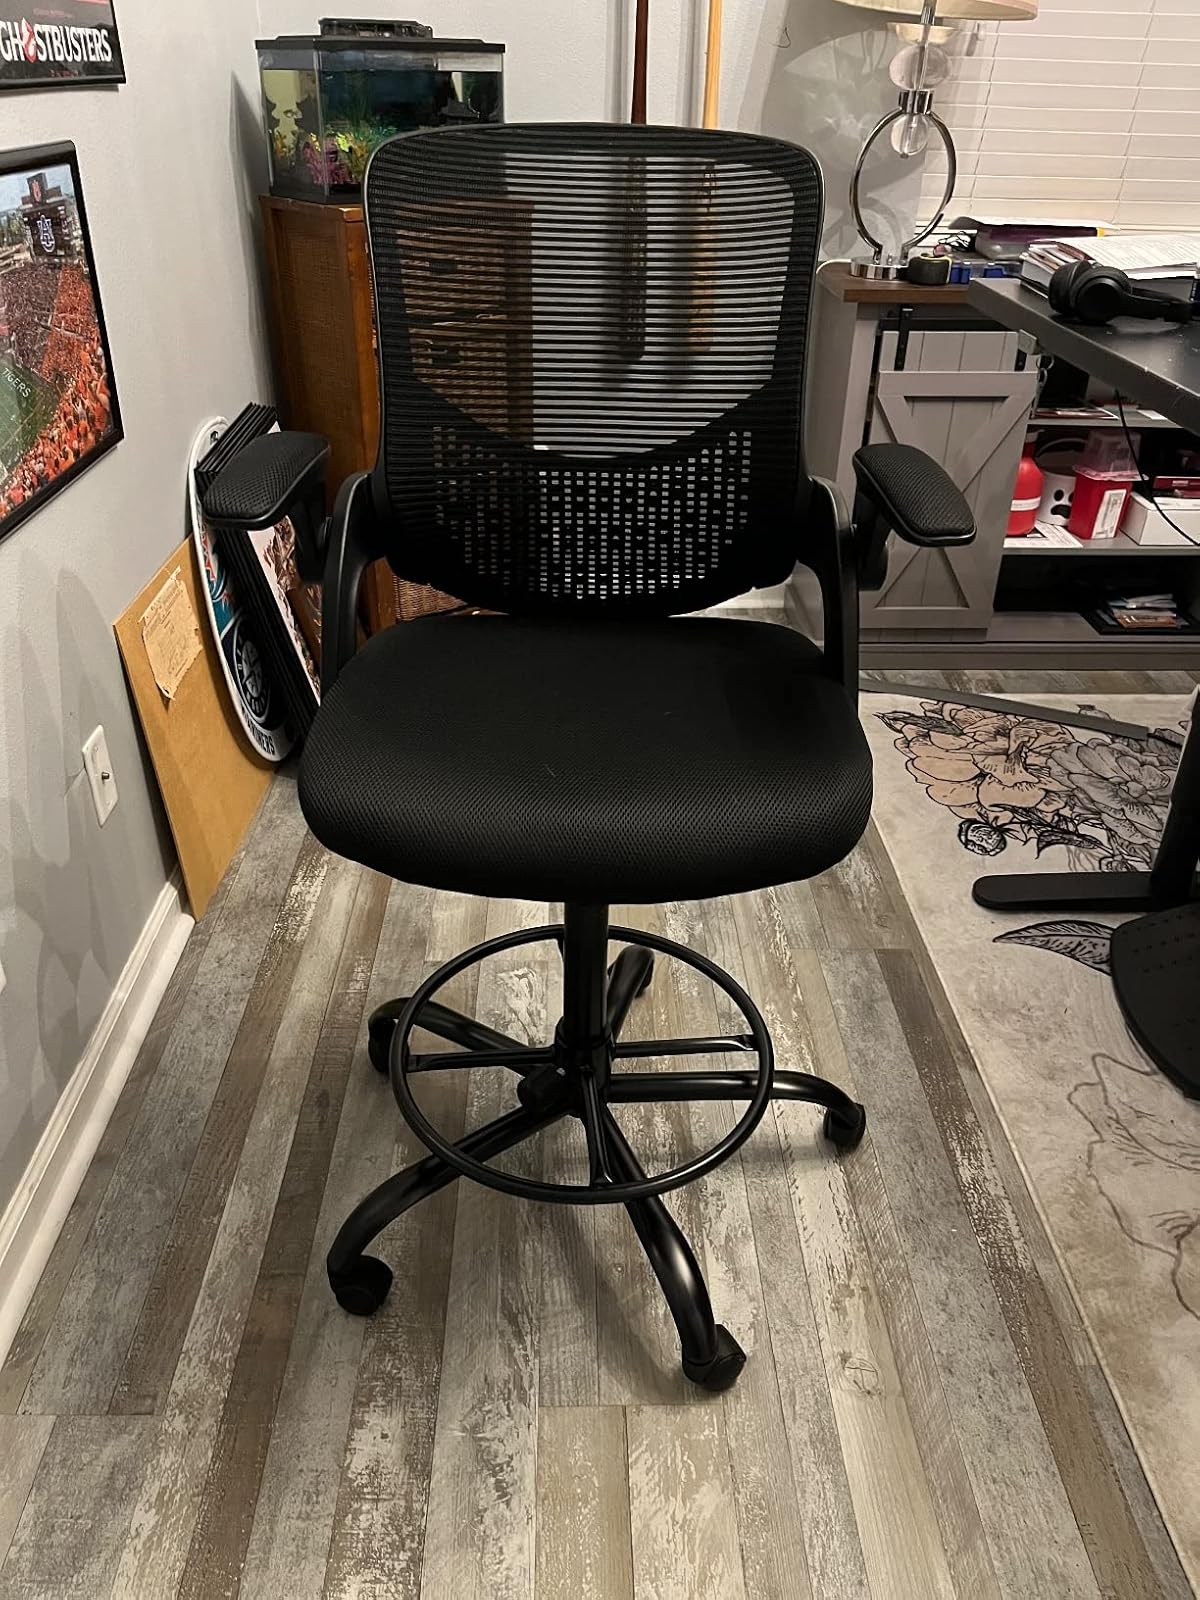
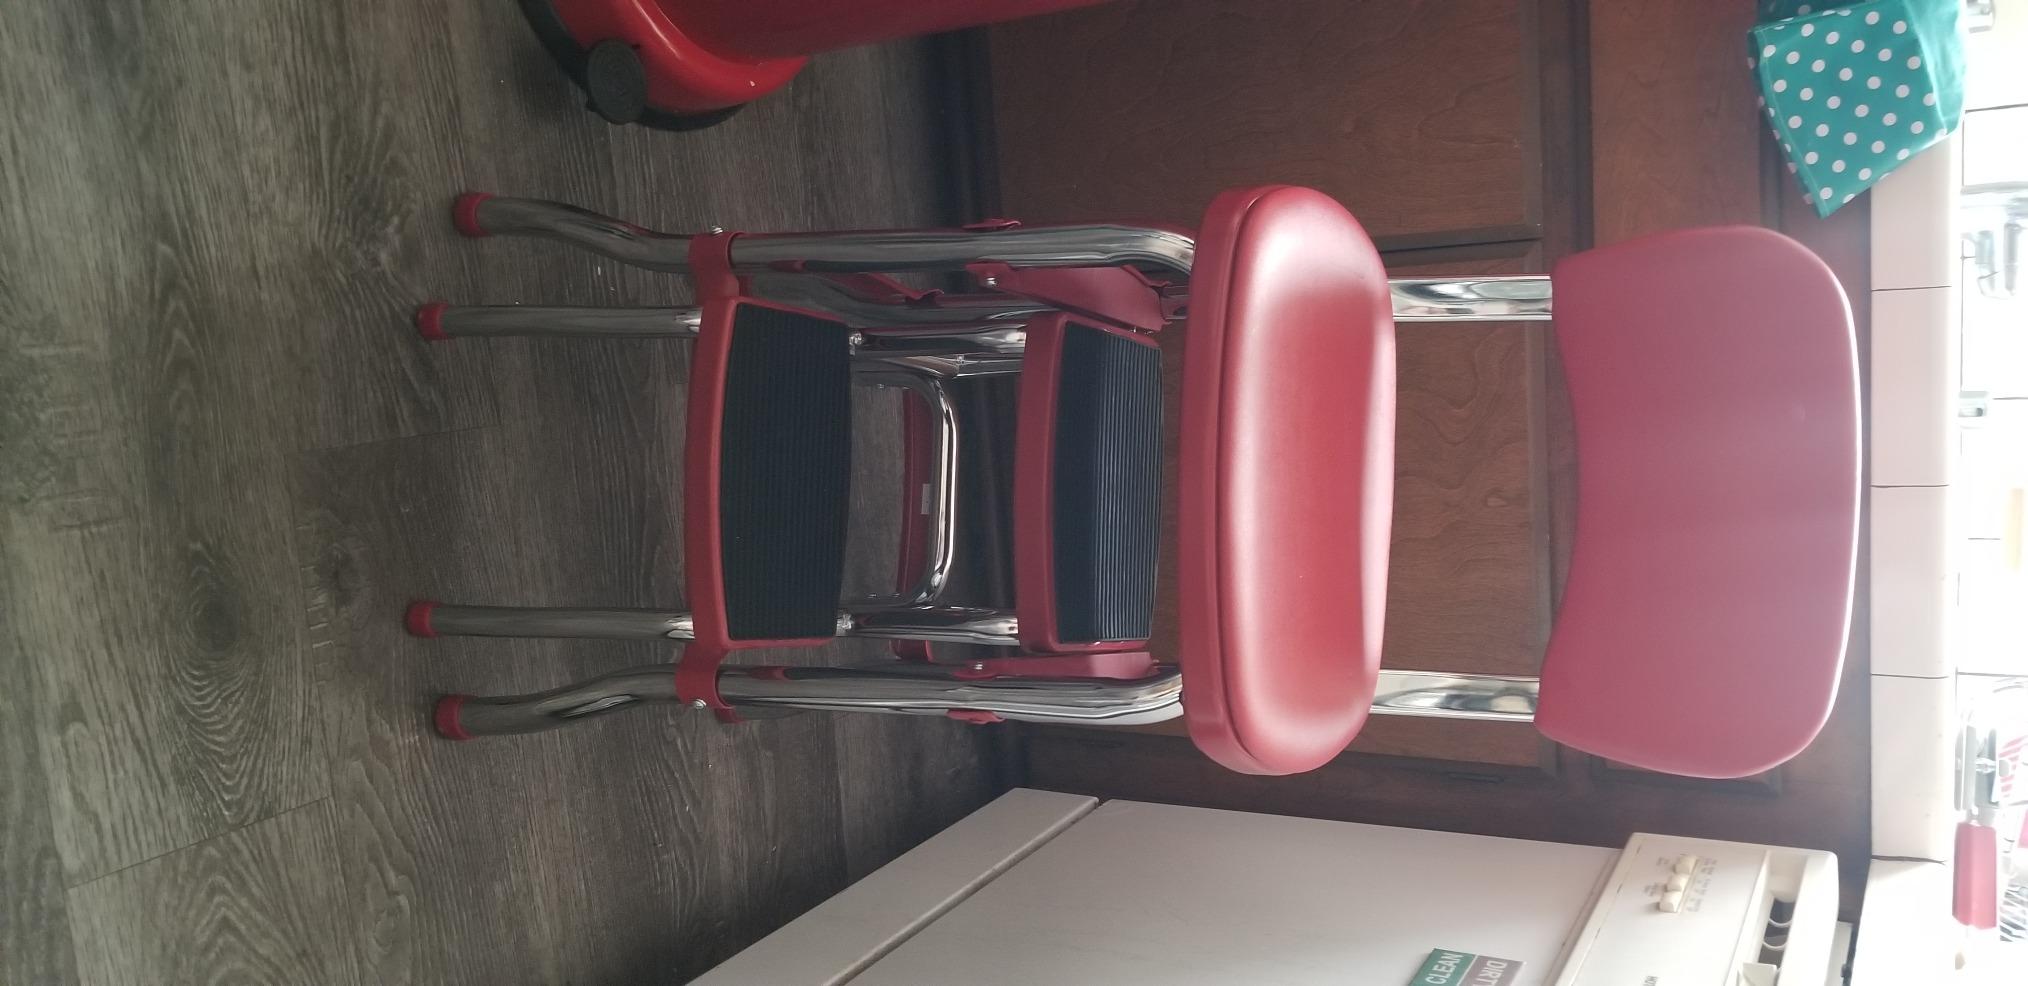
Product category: items_chair
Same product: no